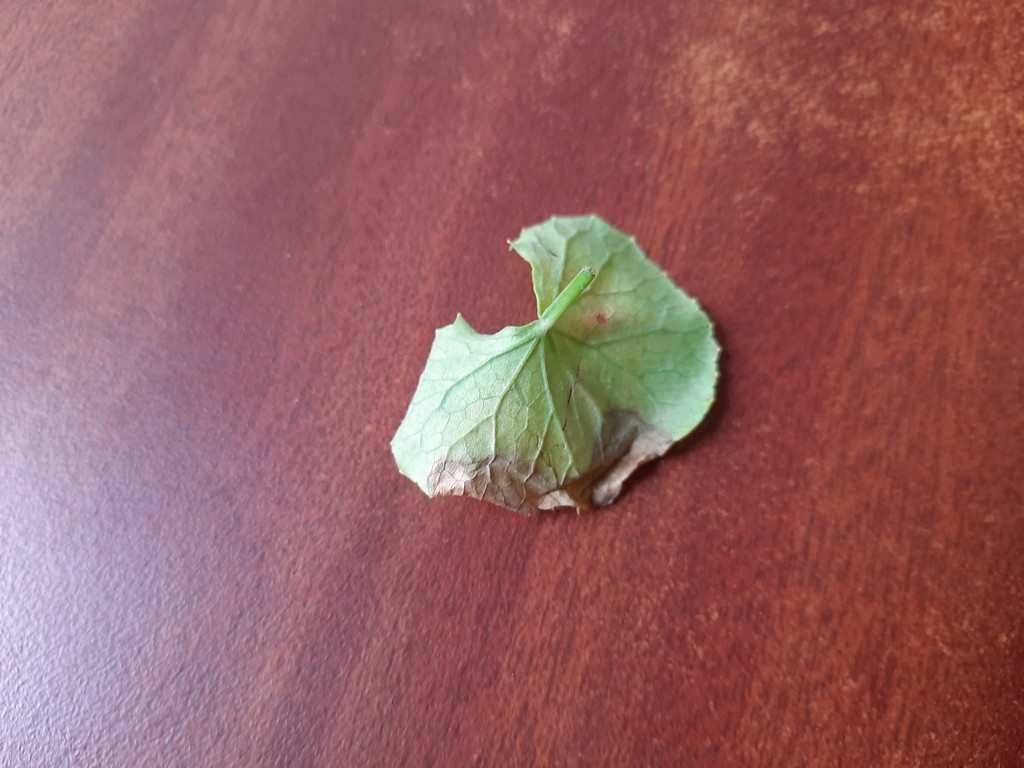
Label: Unhealthy